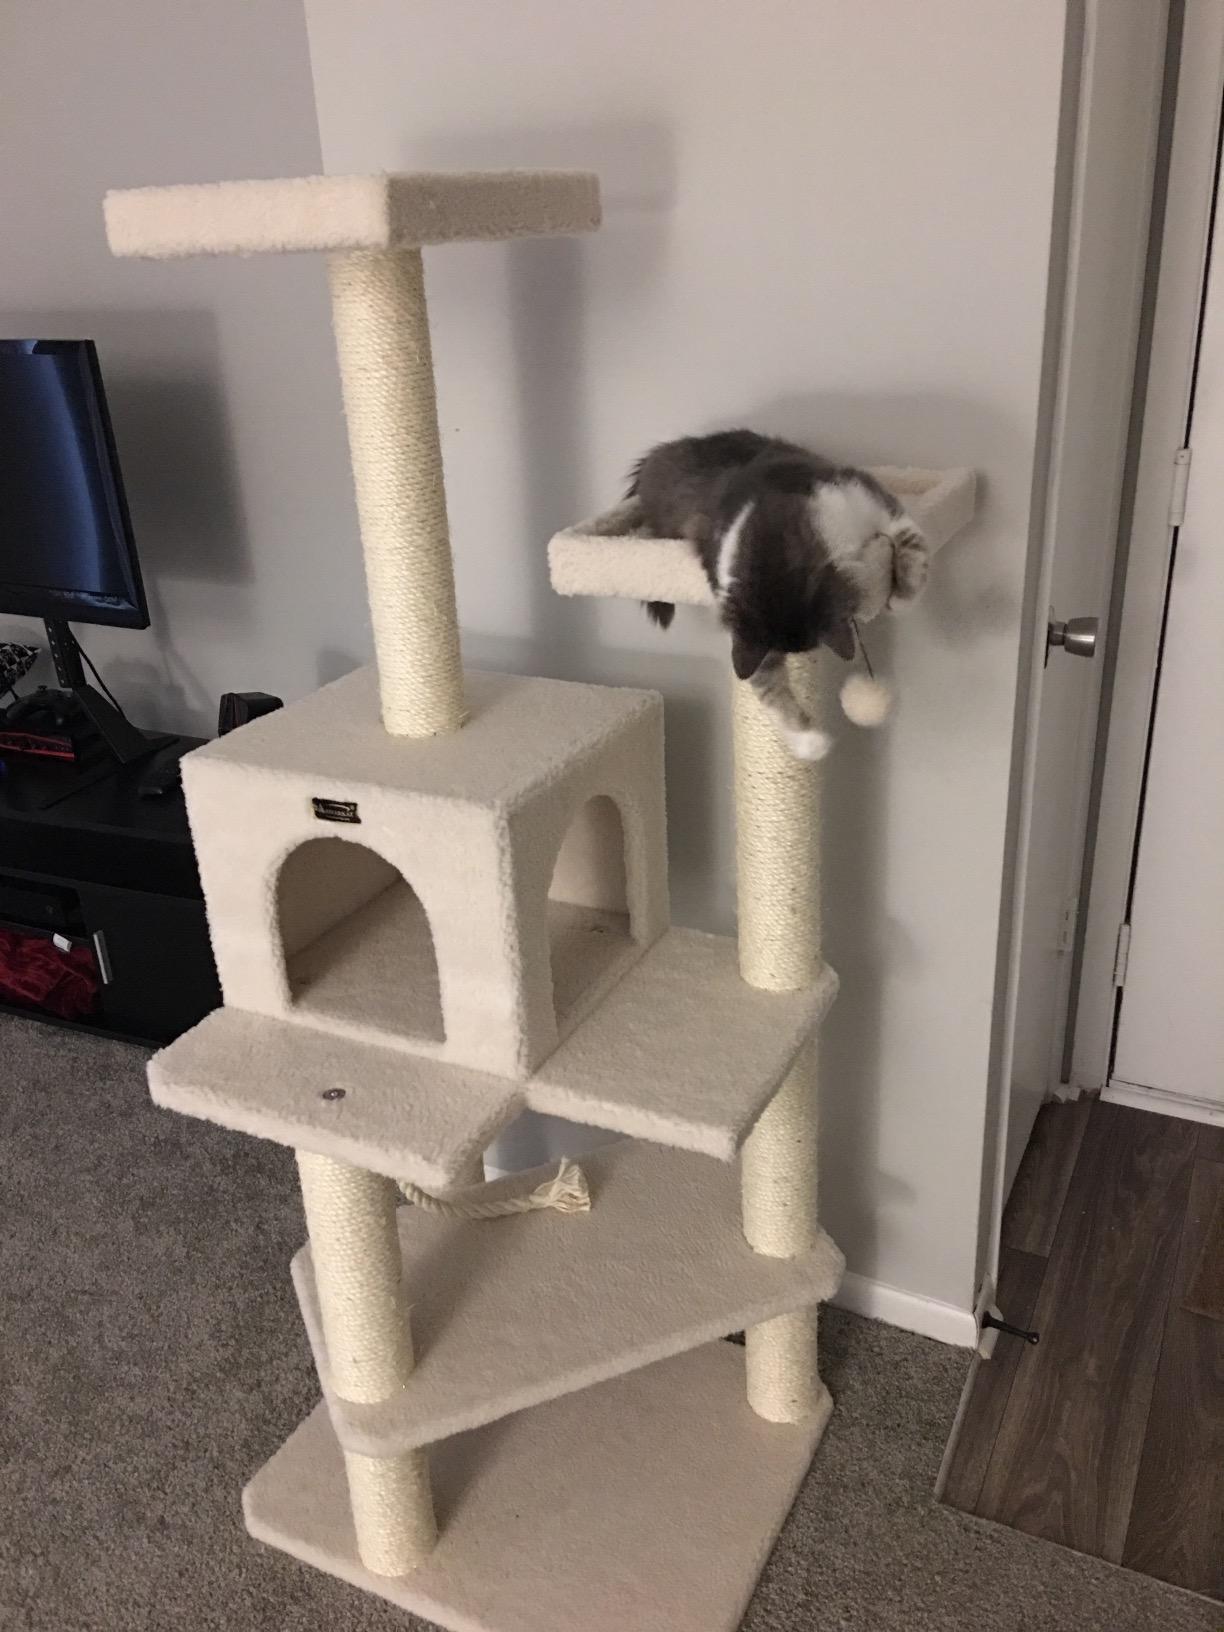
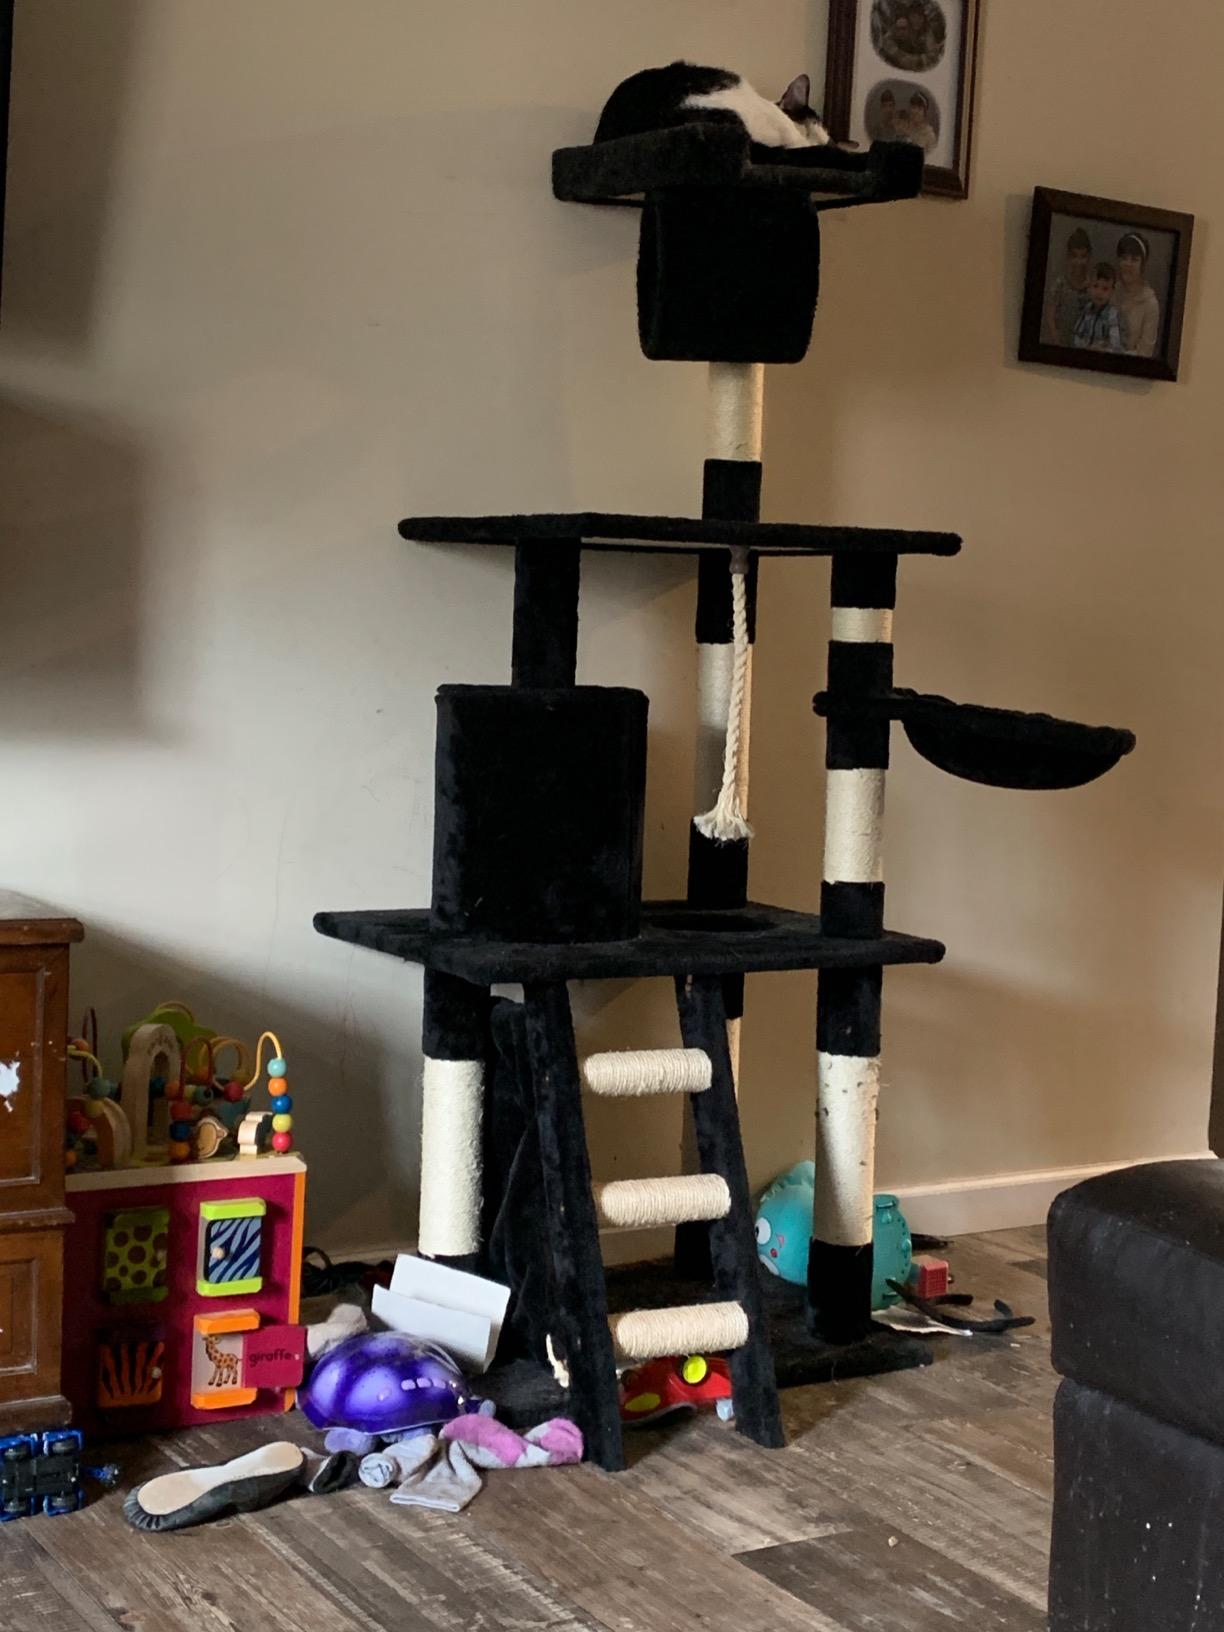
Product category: items_cat tree
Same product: no